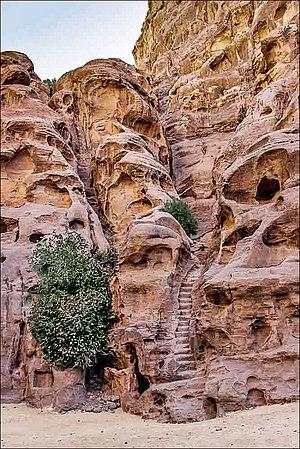
Pétra. La montagne creusée par les eaux au fil des siècles.
La gestion de l'eau à Pétra a forgé la puissance et le niveau de vie des résidents de la capitale de l'ancien royaume nabatéen. Cité parmi les plus puissantes de l'Antiquité, Pétra ne tient pas sa célébrité et sa prospérité, uniquement par ses magnifiques bâtiments creusés et sculptés dans la roche des montagnes environnantes. C’est surtout par son extraordinaire système hydraulique construit au cours des siècles, que Pétra a pu se développer au milieu d'un désert inhospitalier, et devenir une étape stratégique pour les caravanes chamelières, venant de l’Arabie ou de la lointaine Asie et ...apportant les soies, les épices et les parfums, vers les cours d’Europe.